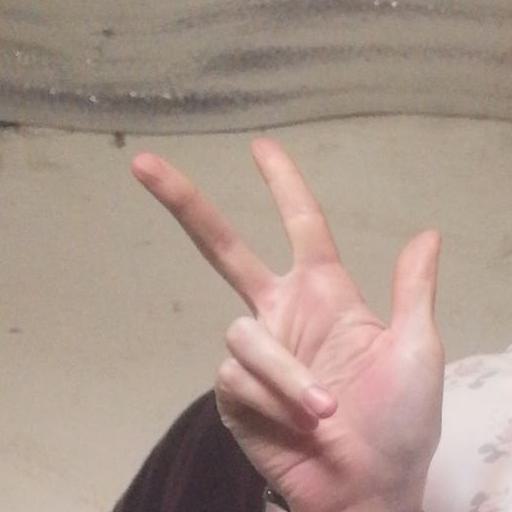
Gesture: three2